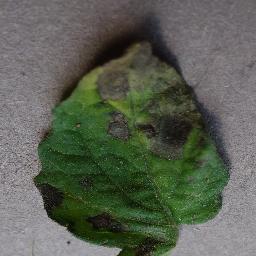
Label: Tomato___Early_blight